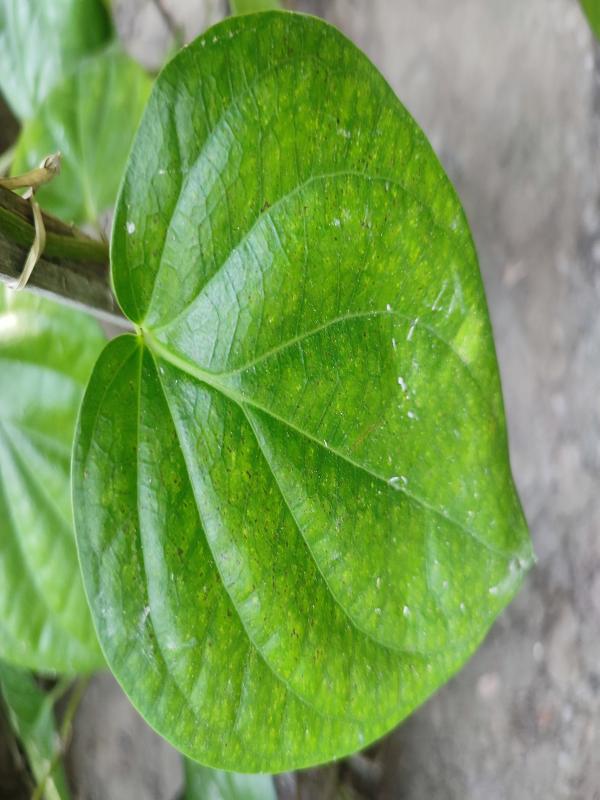
Label: Healthy_Leaf